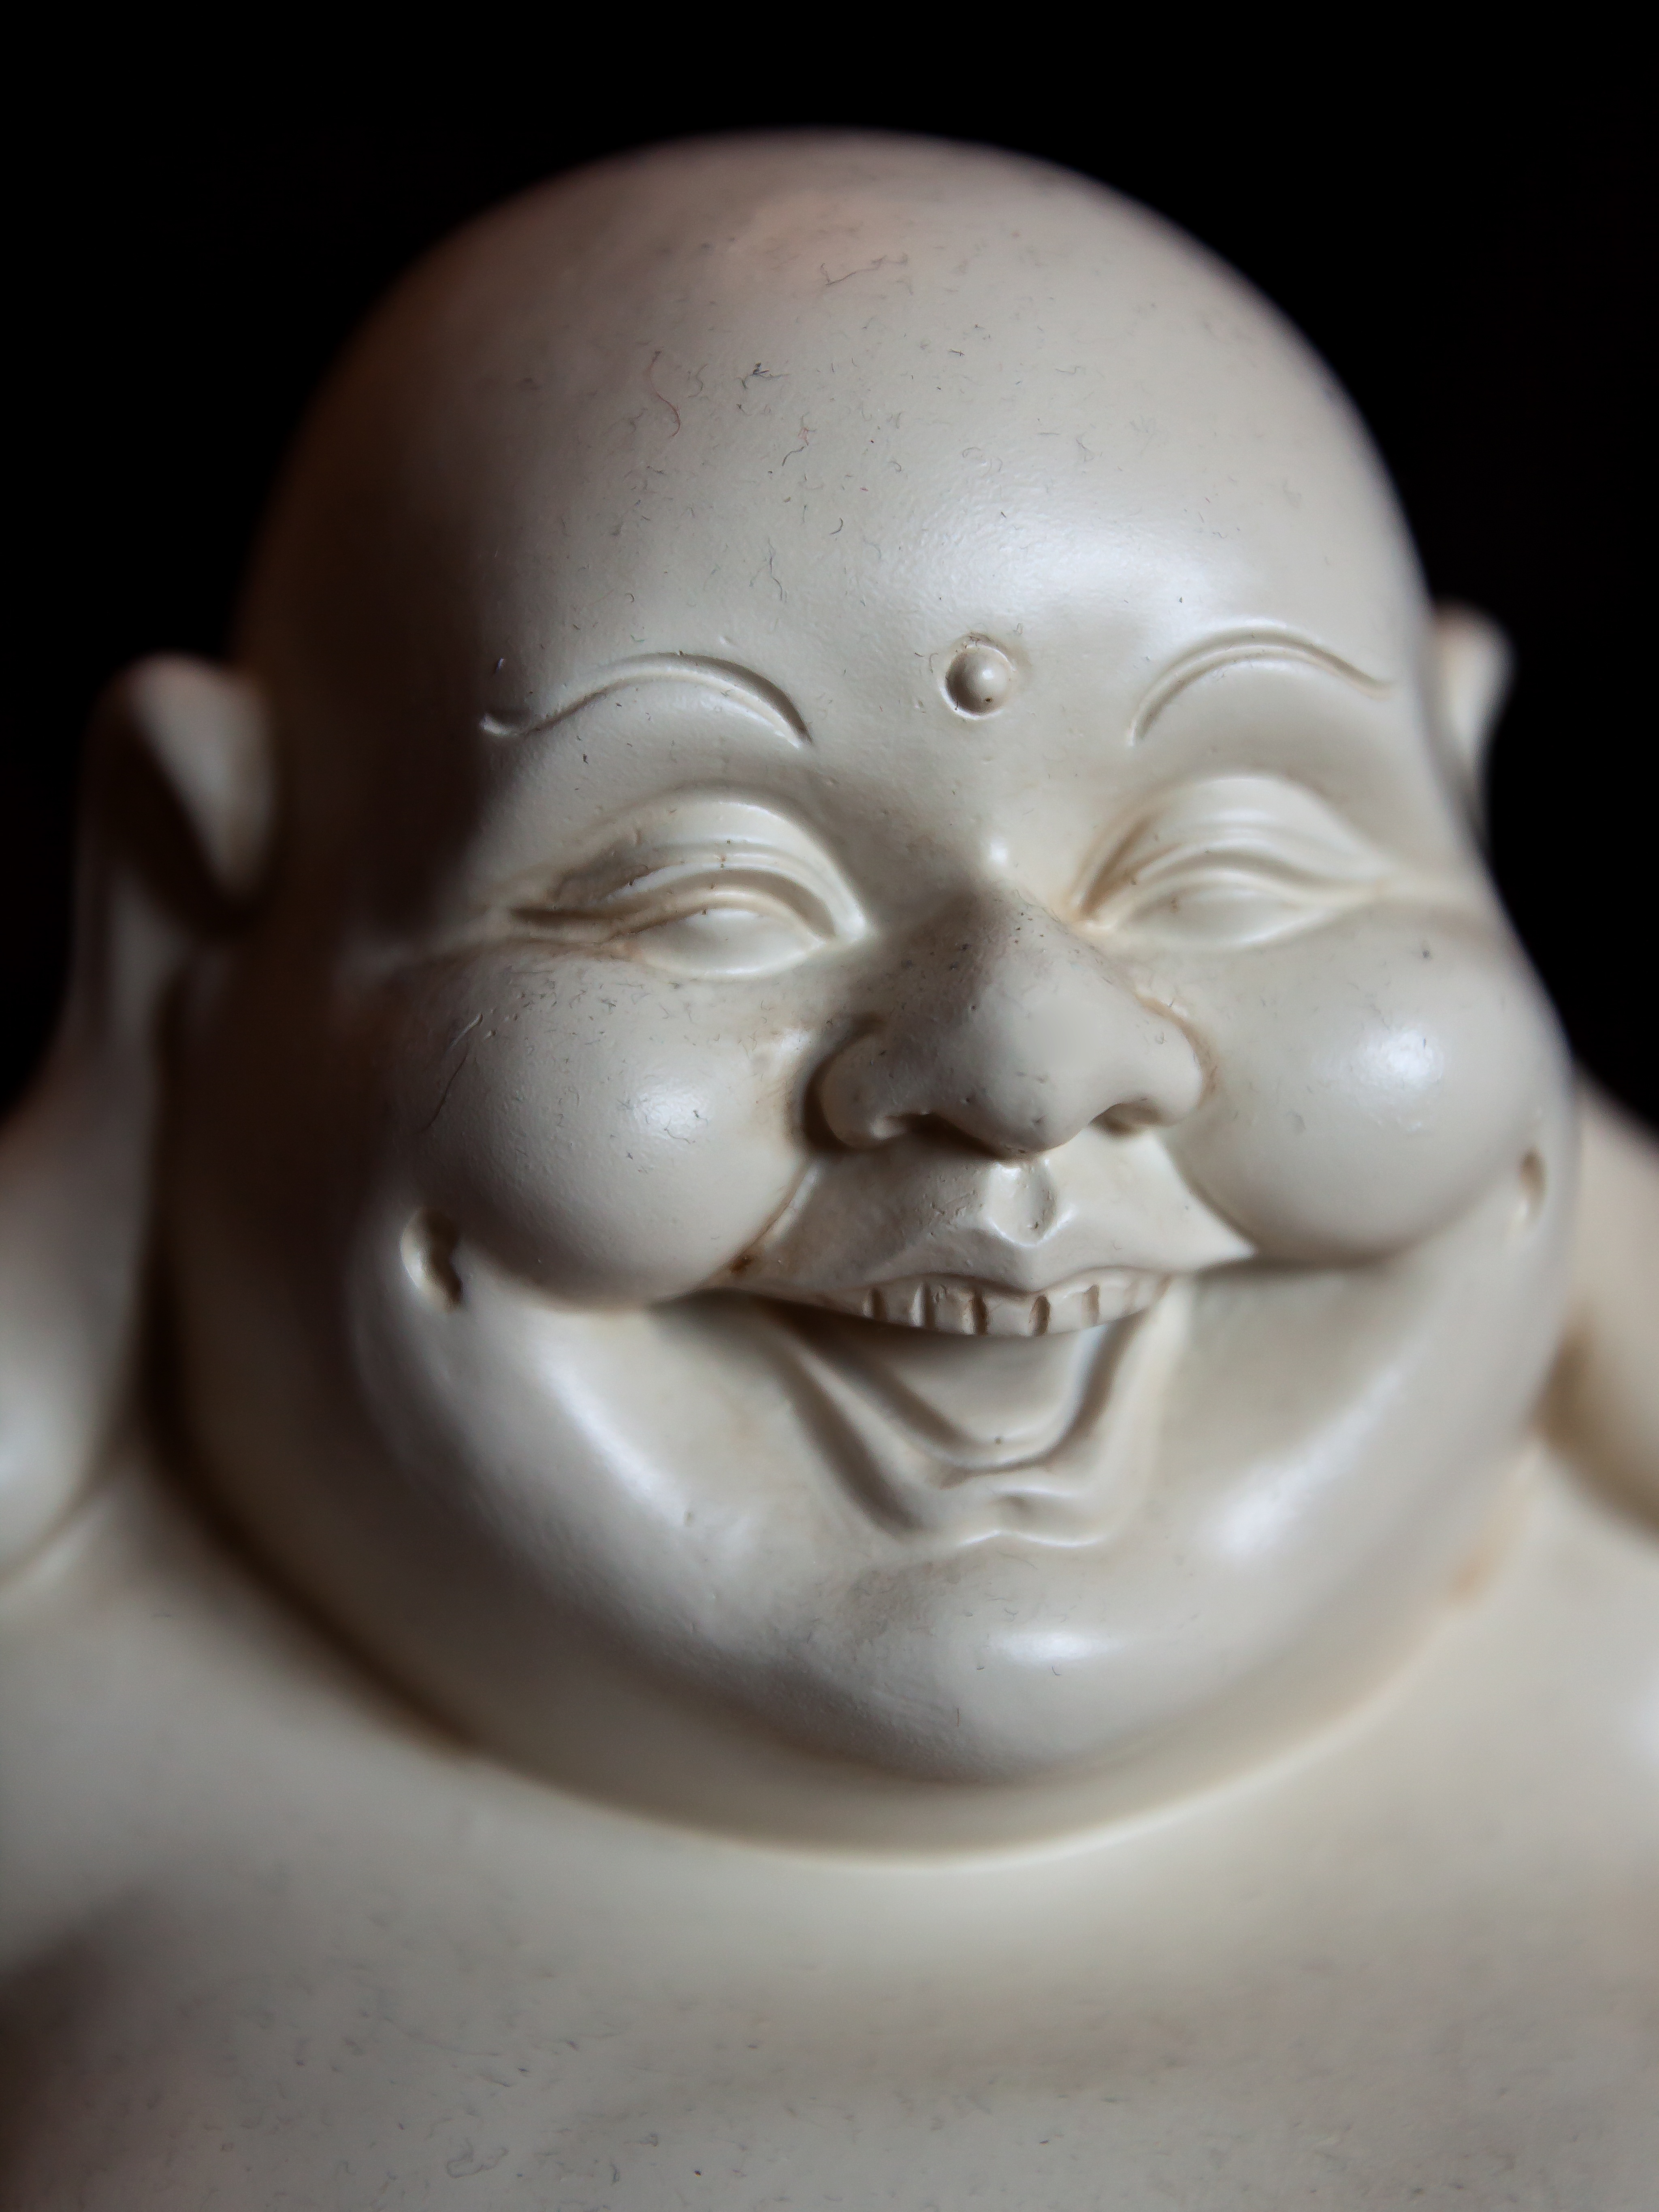
white, atmosphere, monument, statue, reflection, ceramic, meditate, buddhism, religion, asia, rest, toy, material, zen, spiritual, close up, sculpture, art, figure, meditation, temple, head, figurine, buddha, christianity, carving, porcelain, god, believe, spirituality, far east, psychic, enlightenment